Hibbert House

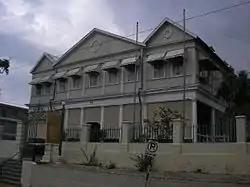
Hibbert House, 79 Duke Street, Kingston, Jamaica.

Hibbert House, also known as Headquarters House, is the head office of the Jamaica National Heritage Trust. It is located at 79 Duke Street in Kingston, Jamaica. It was built in 1755 by Thomas Hibbert, a wealthy English merchant, to serve as his residence. Hibbert migrated to Kingston in 1734, at a time when Jamaica was becoming the wealthiest of the British Caribbean islands and the largest single destination of African slaves. In the early 1750s, he formed a partnership with Nathaniel Sprigg to serve as factors for slaves, purchasing them off the ships from Africa and reselling them to planters and others in Jamaica. Hibbert also helped found a major West Indian house in London, trading in sugar and rum.